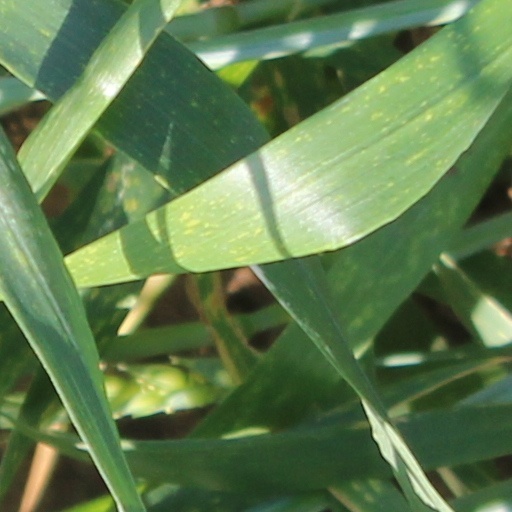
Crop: wheat